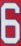
Number: 6